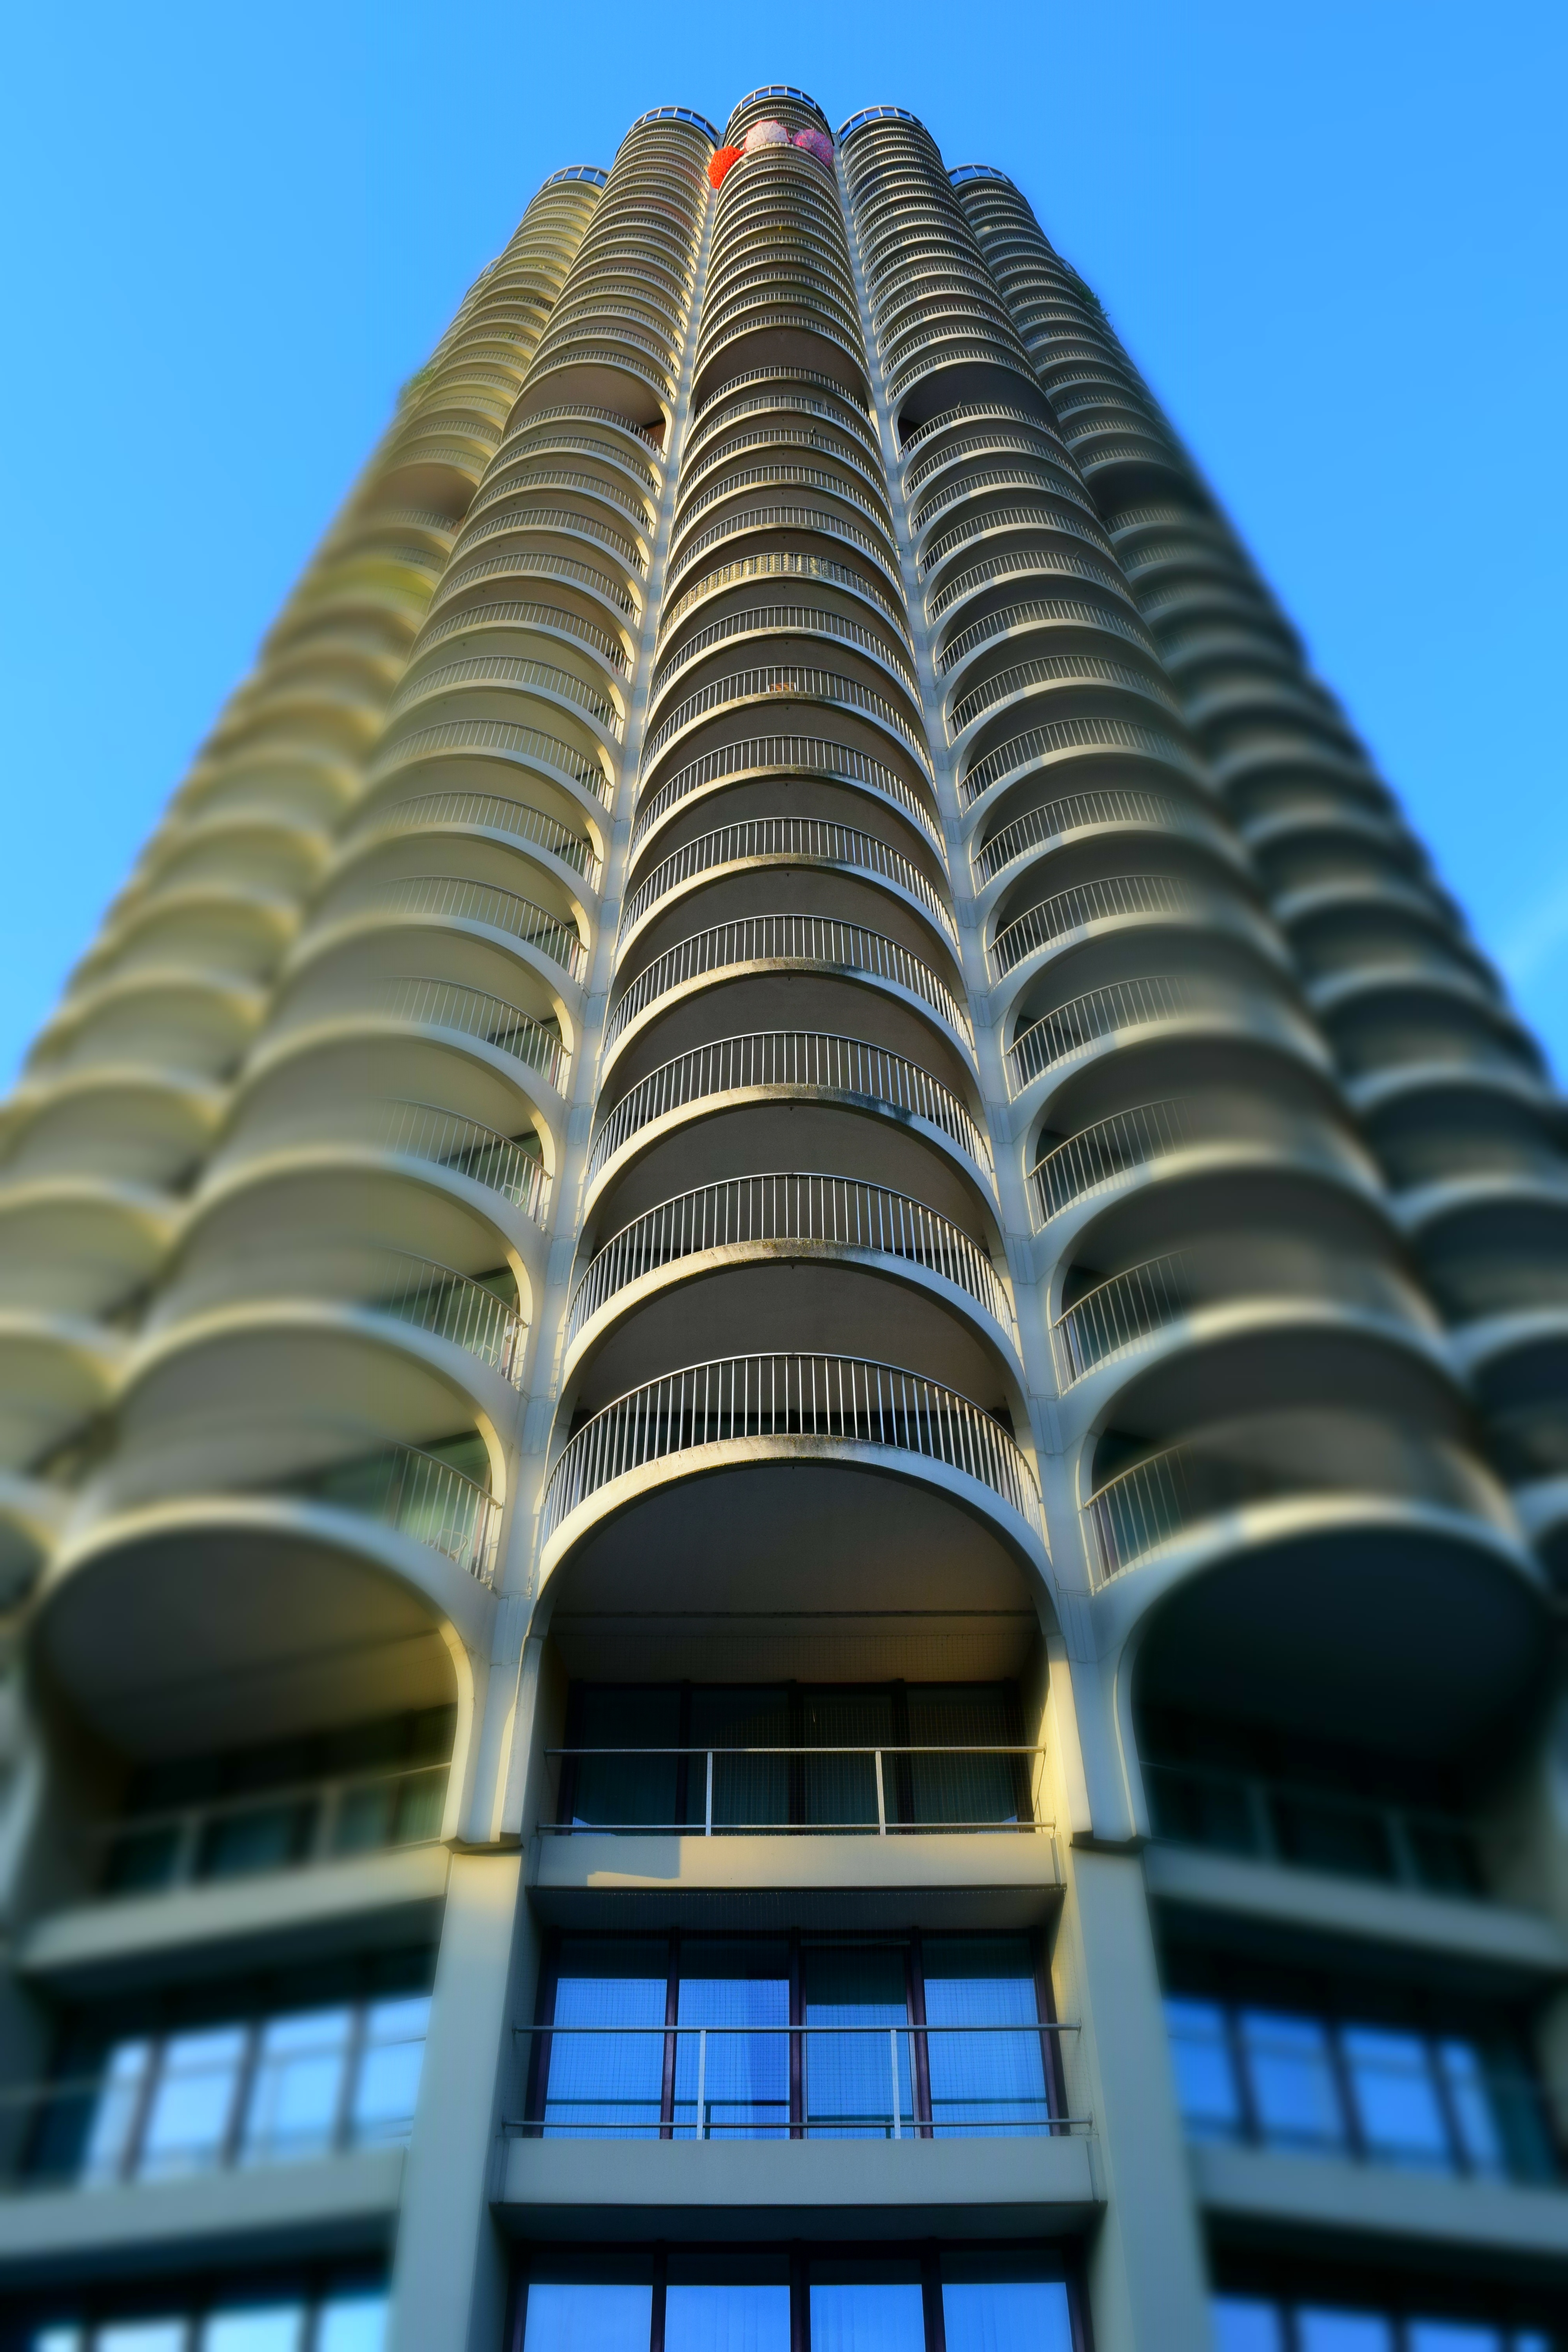
architecture, building, home, skyscraper, live, tower, landmark, facade, tower block, modern architecture, symmetry, balconies, augsburg, condominium, corn on the cob, hotel tower